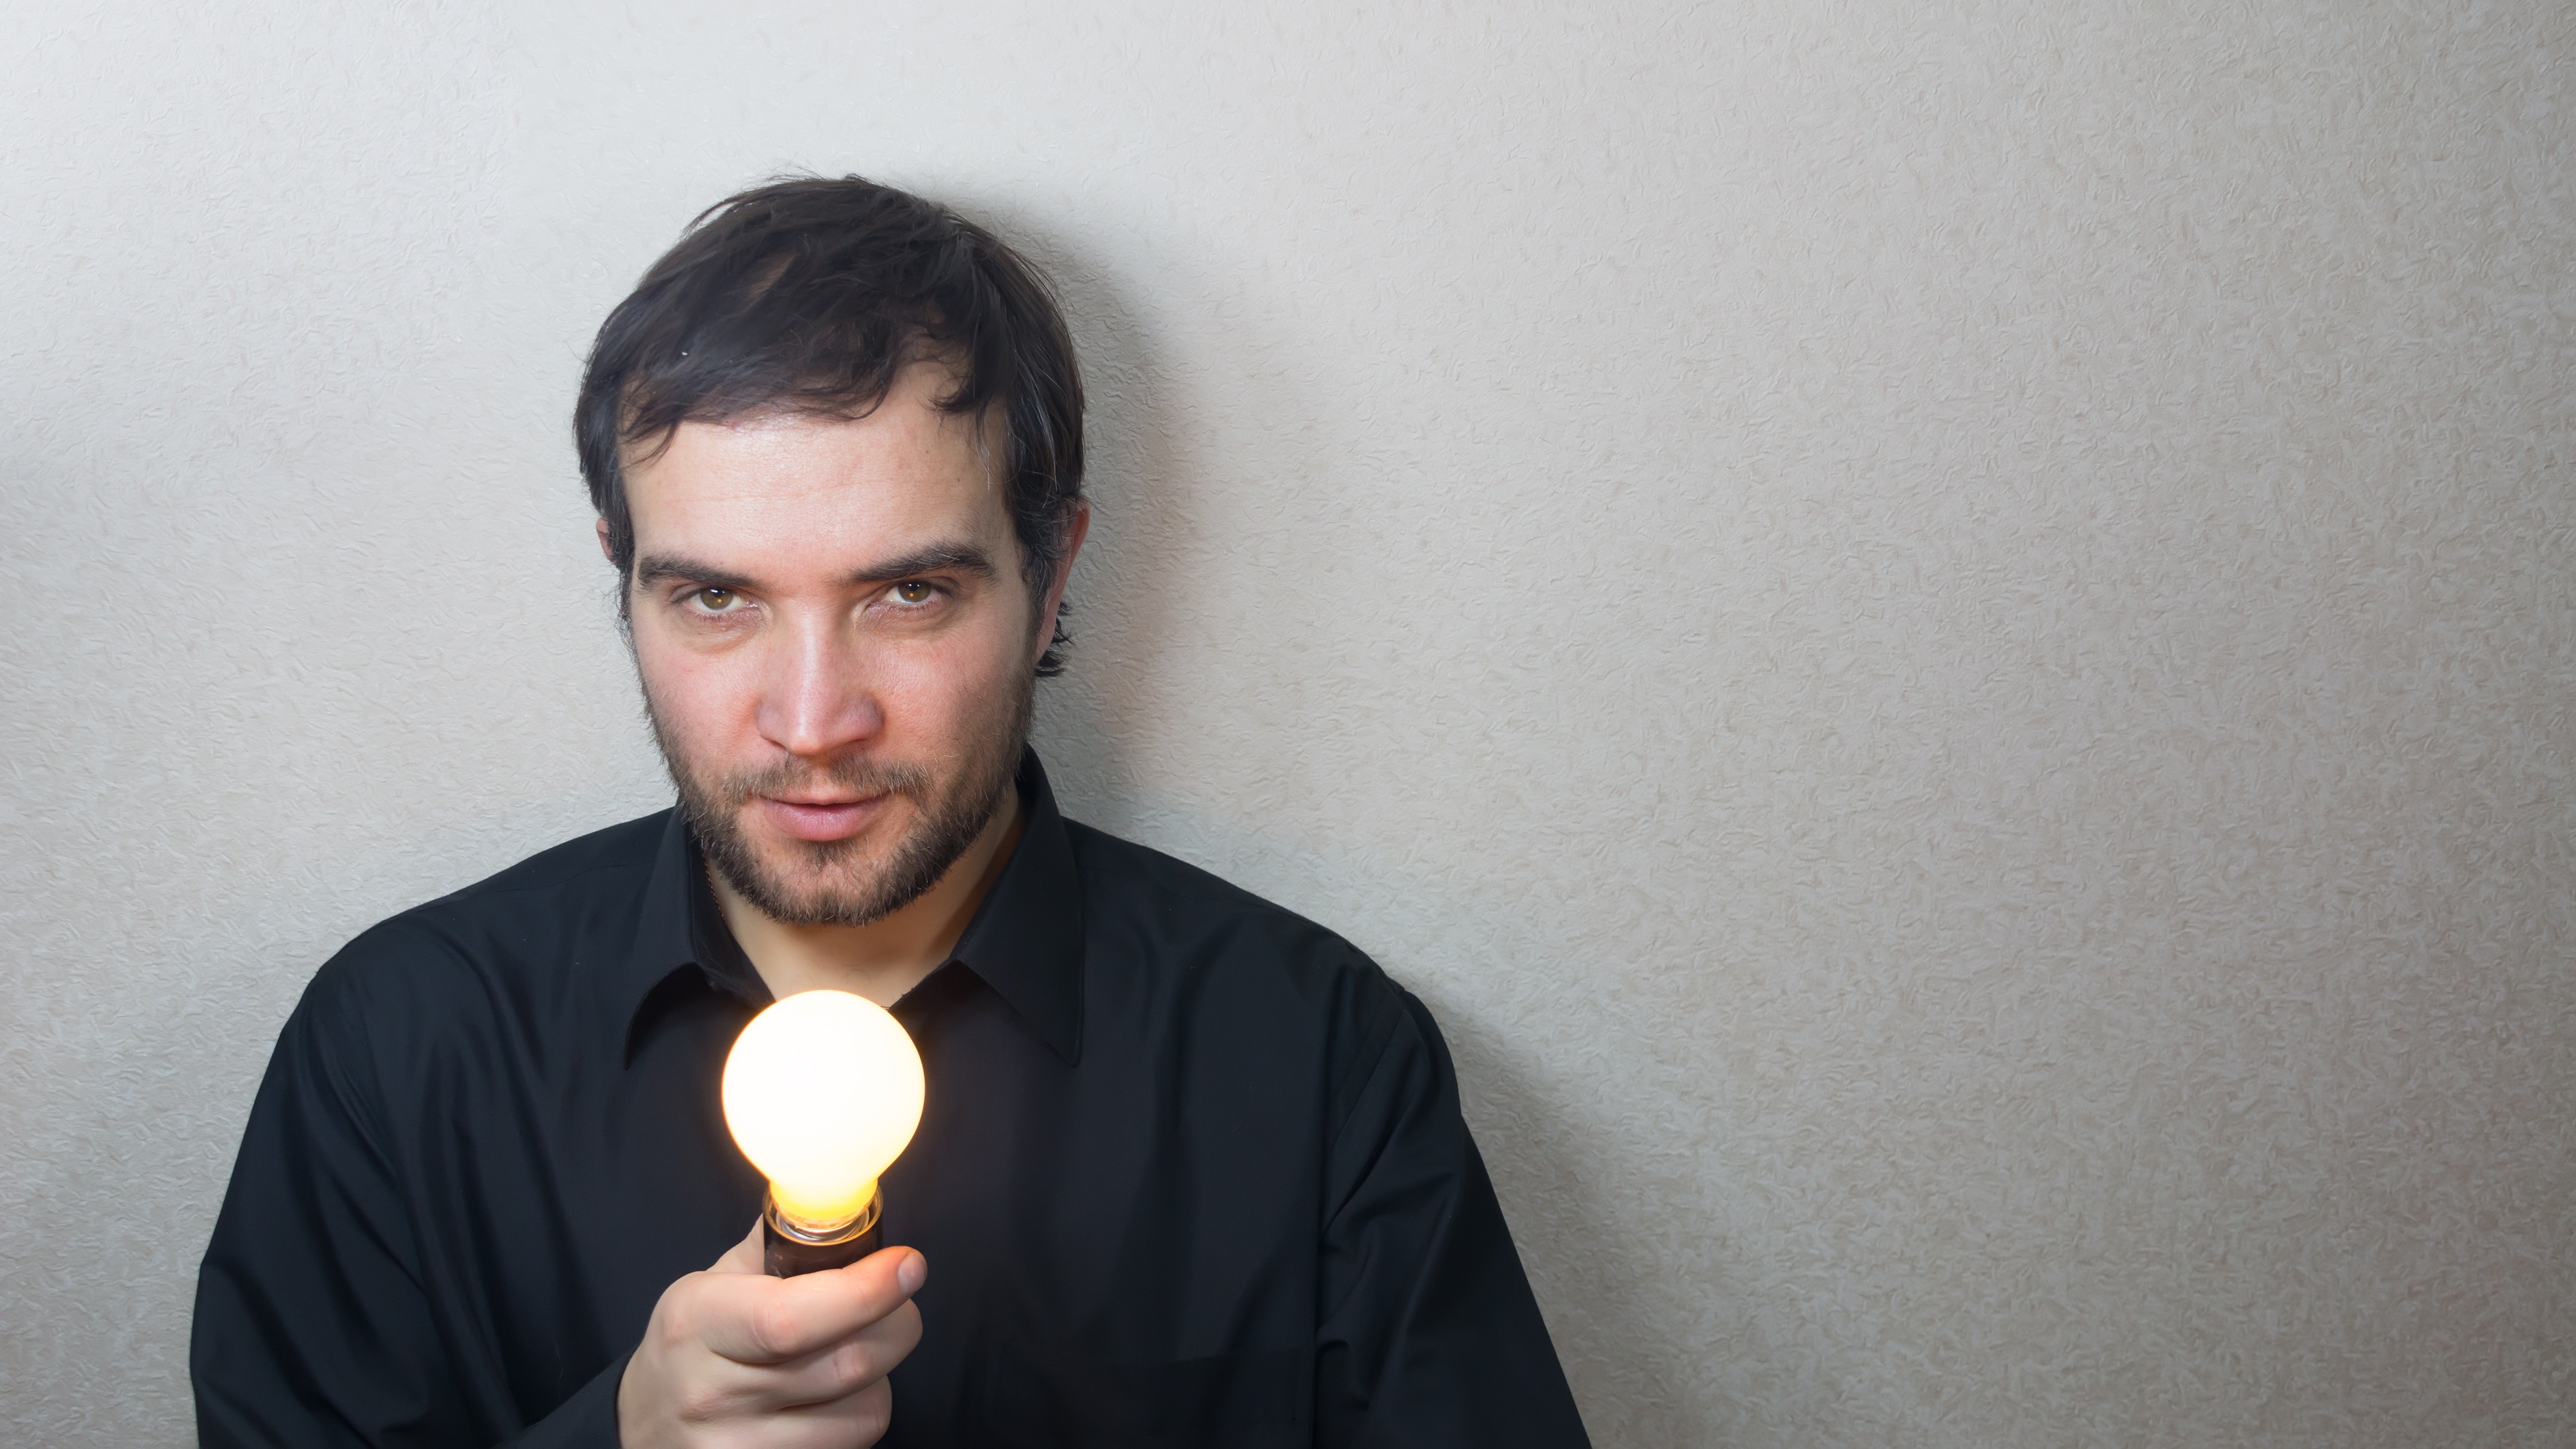
hand, man, person, guy, portrait, young, lightbulb, conversation, bright, brain, concept, beautiful, european, idea, attractive, burns, holds, space for text